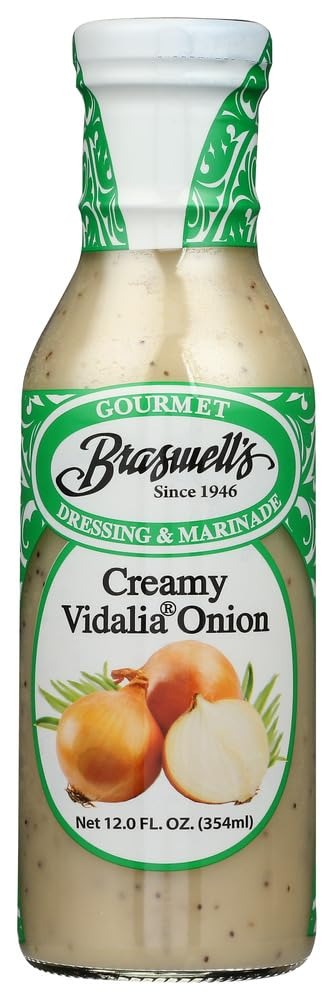
Item Name: Braswell's Dressing Vidalia Creamy - 12 OZ (Pack of 6)
Bullet Point: Braswell's Dressing Vidalia Creamy - 12 OZ
Product Description: Braswell's Dressing Vidalia Creamy - 12 OZ
Value: 6.0
Unit: Count

Price: 41.27